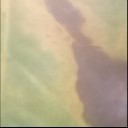
Label: Leaf_rust